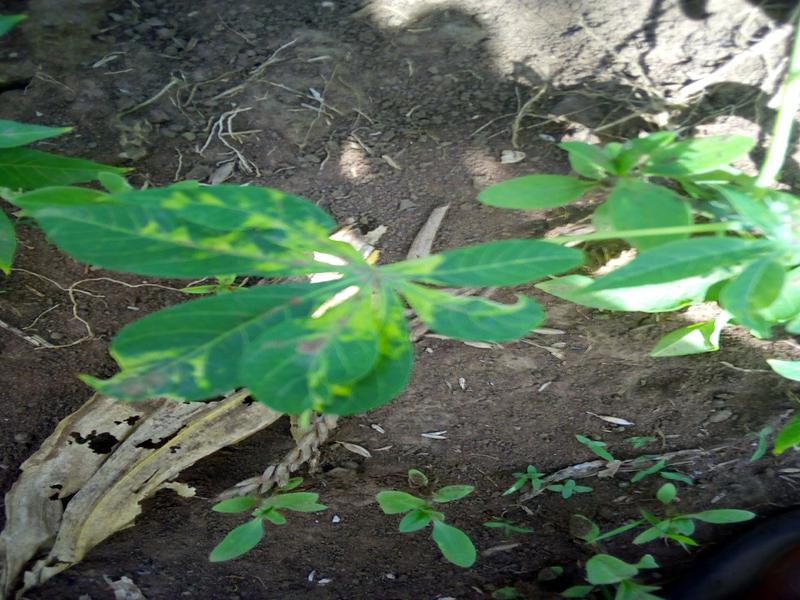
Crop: cassava
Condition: mosaic_disease